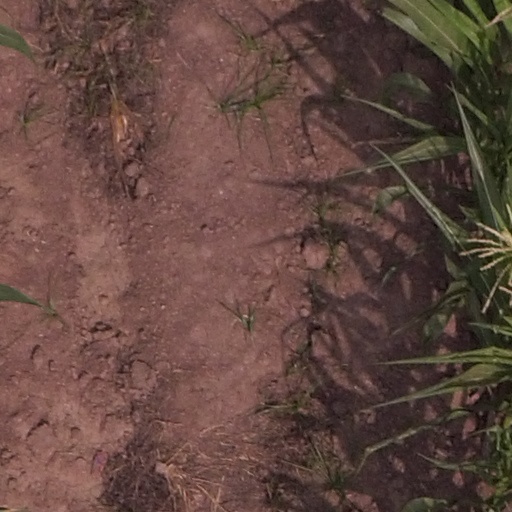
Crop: maize; corn